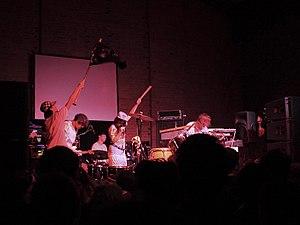
Gang Gang Dance est un groupe de rock expérimental américain, originaire de New York. La musique du quatuor est un mélange de rock et d'electro, additionné à des influences puisées dans les musiques tribales. Le groupe est également remarqué pour ses concerts où l'improvisation se fait très présente: un collage d'improvisations lives a d'ailleurs été publié sur l'EP Hillulah.